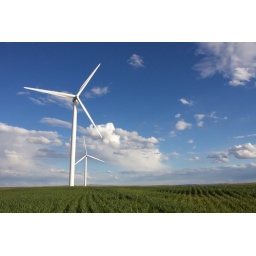
Wind turbines spin slowly under a blue sky in the Klondike Wind Farm atop Oregon's Columbia Plateau.